Space Race

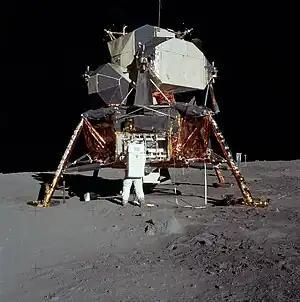
"Buzz" Aldrin facing away from Camera, with the Apollo 11 Lunar Lander

The United States recovered from the Apollo 1 fire, fixing the fatal flaws in an improved version of the Block II command module. The US proceeded with unpiloted test launches of the Saturn V launch vehicle (Apollo 4 and Apollo 6) and the Lunar Module (Apollo 5) during the latter half of 1967 and early 1968. The first Saturn V flight was an unqualified success, and although the second suffered some non-catastrophic engine failures, it was considered a partial success and the launcher achieved human rating qualification. Apollo 1's mission to check out the Apollo Command and Service Module in Earth orbit was accomplished by Grissom's backup crew on Apollo 7, launched on October 11, 1968. The eleven-day mission was a total success, as the spacecraft performed a virtually flawless mission, paving the way for the United States to continue with its lunar mission schedule.